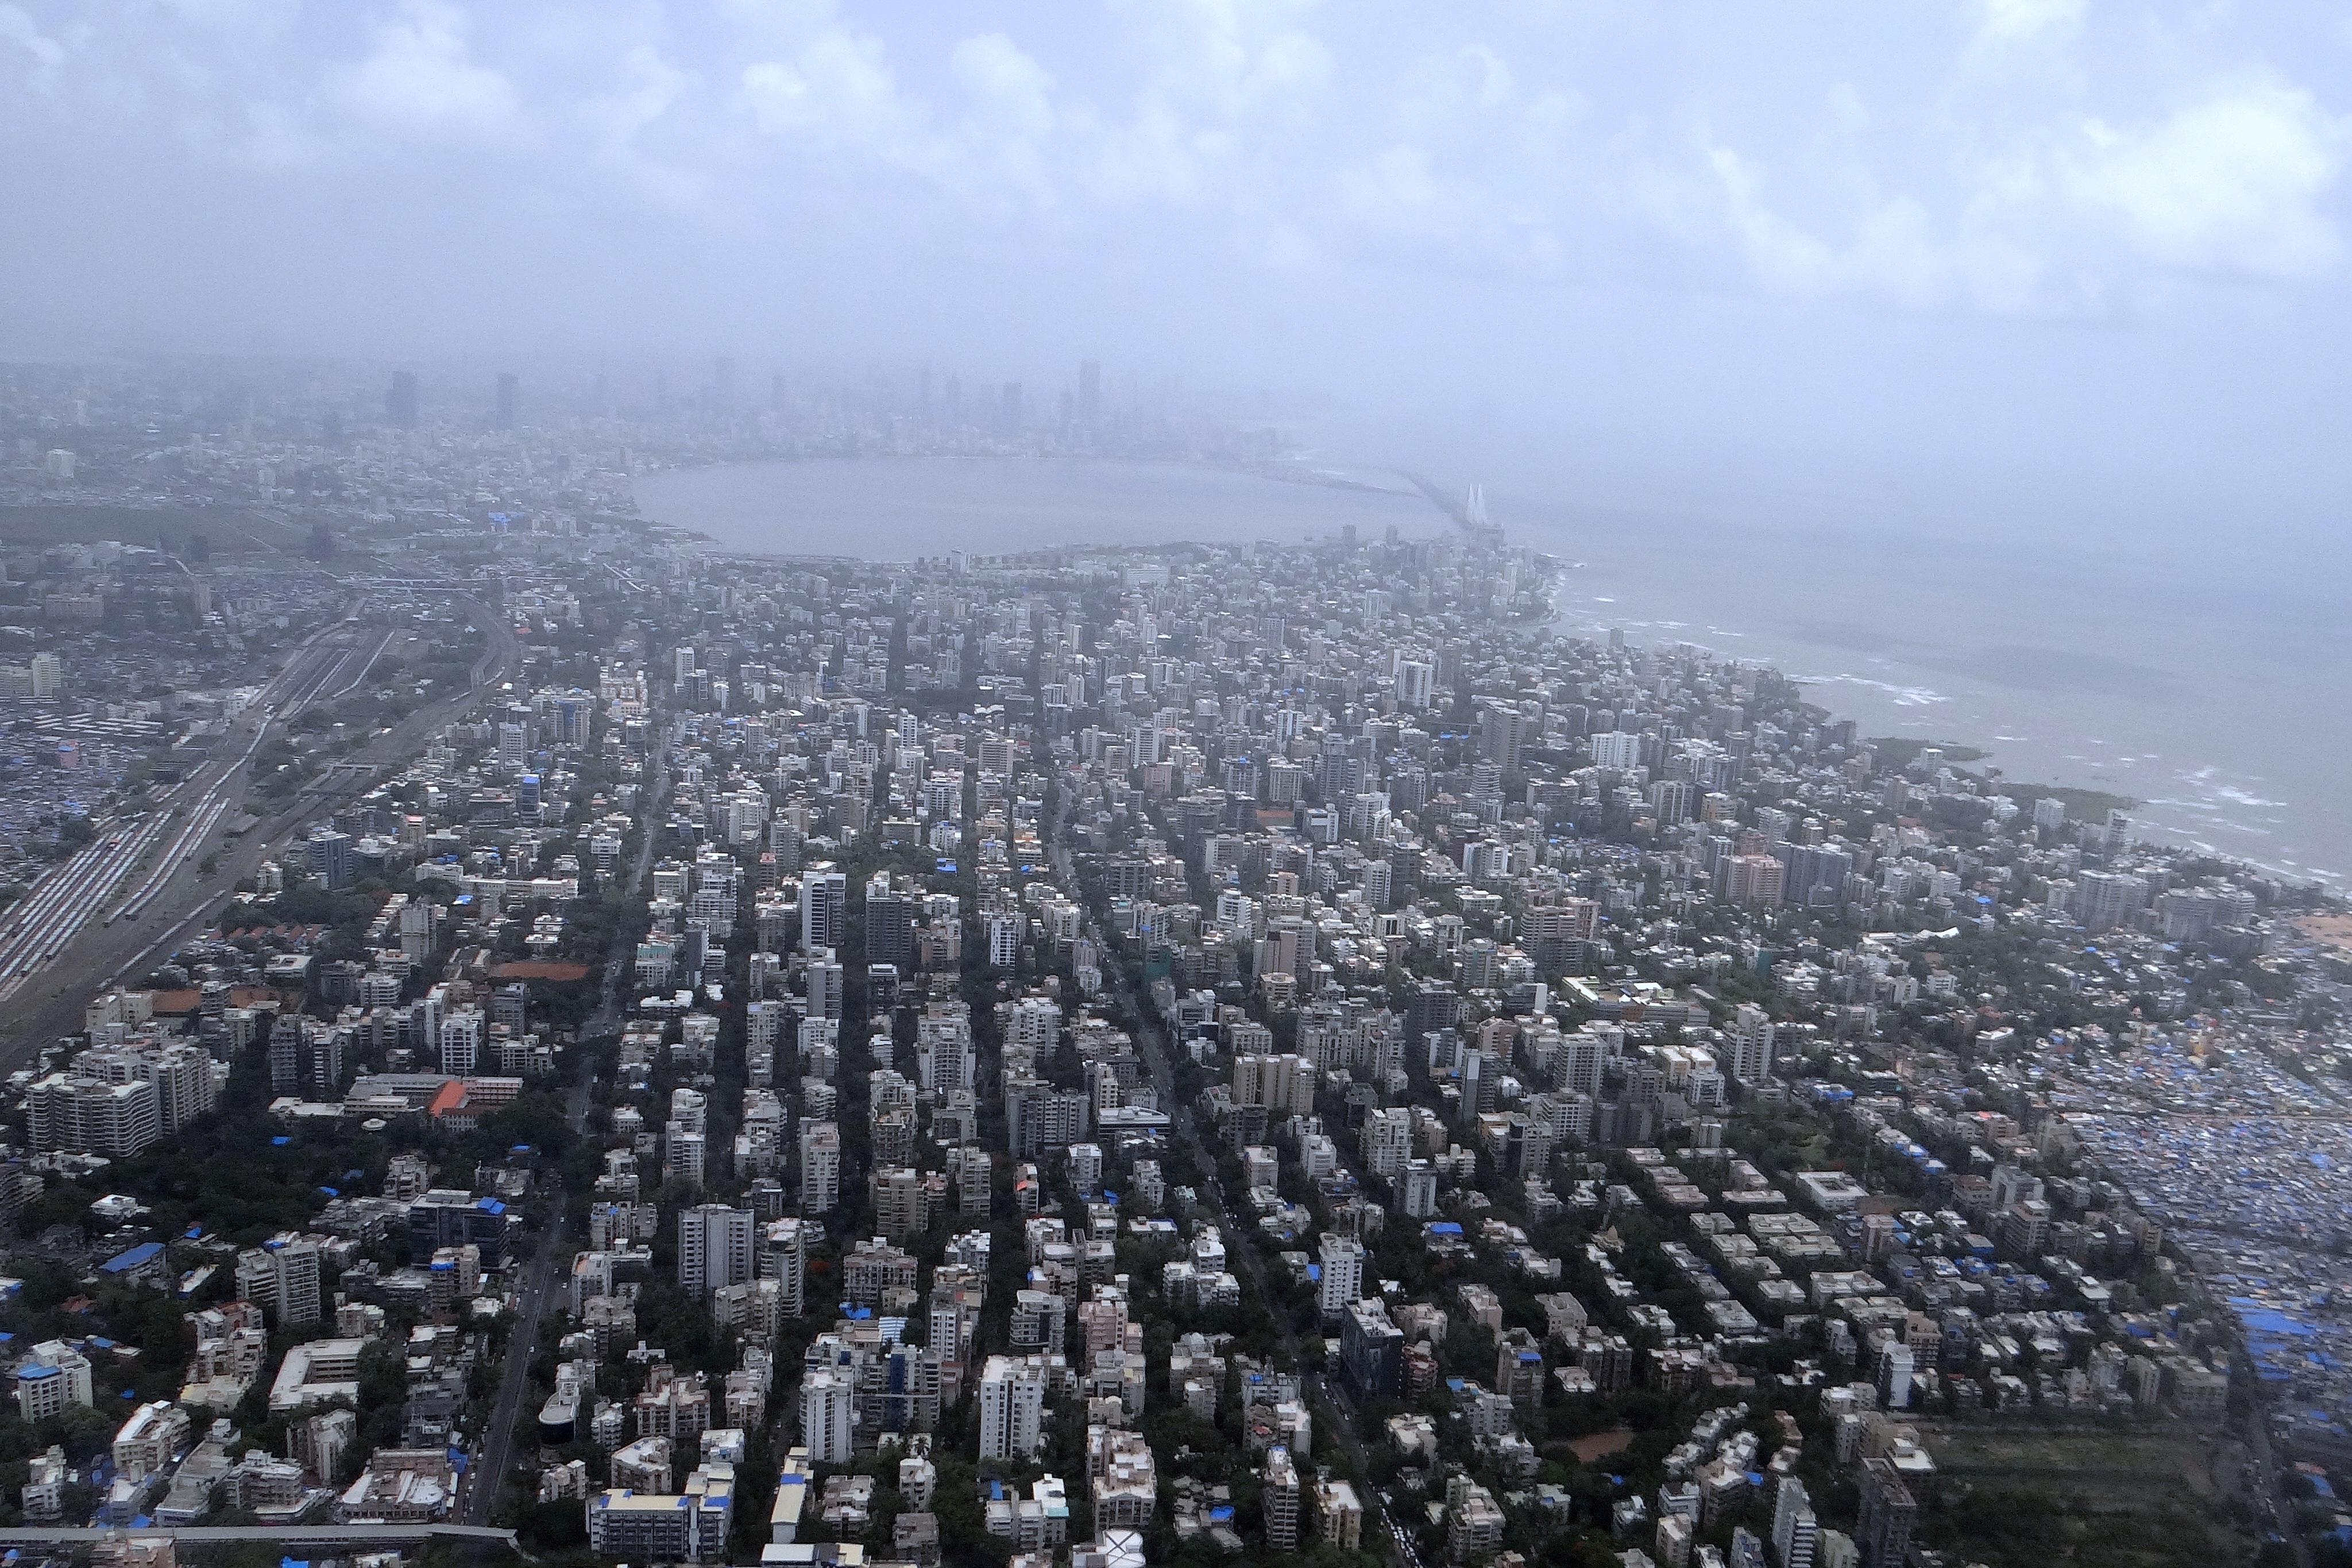
sea, coast, horizon, skyline, city, skyscraper, cityscape, panorama, weather, aerial view, india, mumbai, sea coast, bird's eye view, aerial photography, arabian sea, residential area, atmospheric phenomenon, human settlement, atmosphere of earth